Nabat

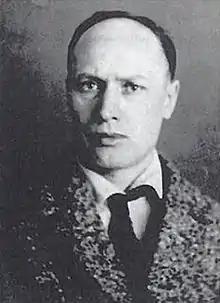
Peter Arshinov, a Russian anarchist intellectual who edited the various newspapers of the Makhnovist movement, including the "Nabat".

By this time, the Nabat was facing increasing political repression by the Cheka, which harassed anarchists in Kharkiv and arrested a number of its members in Katernyoslav, including one member of the secretariat. In mid-May 1919, the Nabat secretariat decided to move its headquarters from the hostile climate in Kharkiv to safety in Huliaipole. Other Russian anarchists, including Peter Arshinov and Aron Baron, also began to flee to southern Ukraine, seeking refuge in the area under Makhnovist control. There, Arshinov joined the Nabat and began work editing the Makhnovist movement's main newspaper "The Road to Freedom".